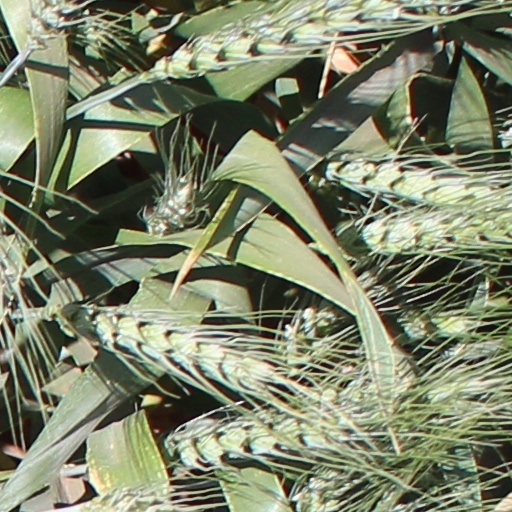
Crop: wheat